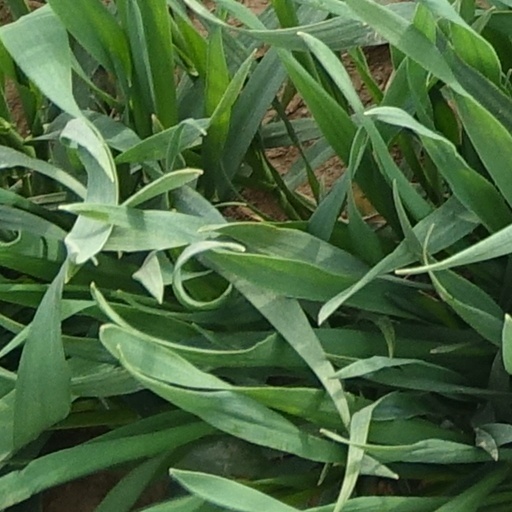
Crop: wheat